Nanmangalam Reserve Forest

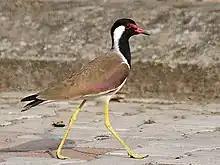
Red-wattled lapwing

The forest is popular among bird watchers and is home to about 85 species of birds. Red-wattled lapwing, Hoopoe, crested honey buzzard, grey partridge, coucal, Indian eagle-owl, white-breasted kingfisher, pied kingfisher, southern bush lark and red-whiskered bulbul are commonly seen in the area.